Uffington, Lincolnshire

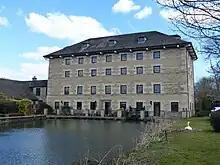
Newstead Mill

The village lies east of Stamford on the A1175 (previously the A16) where the low Jurassic clay and cornbrash ridge on which it stands lies or so above the level of The Fens.